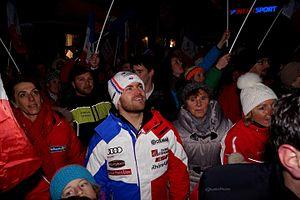
David Poisson au milieu de son Fan Club lors de son retour à Peisay Vallandry aprés sa troisiéme place en descente aux mondiaux de Ski Aplin 2013
David Poisson, né le 31 mars 1982 à Annecy en France et mort le 13 novembre 2017 à Nakiska au Canada, est un skieur alpin français actif de 1997 à 2017.